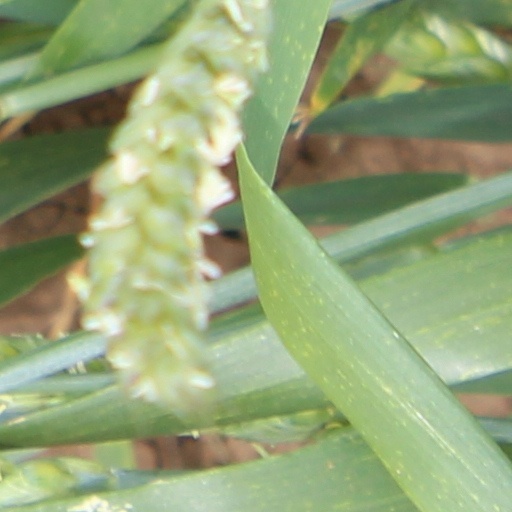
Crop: wheat